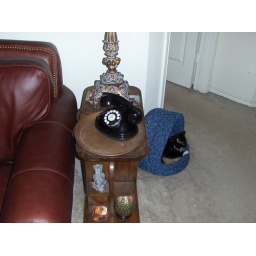
Eenie in cat bed